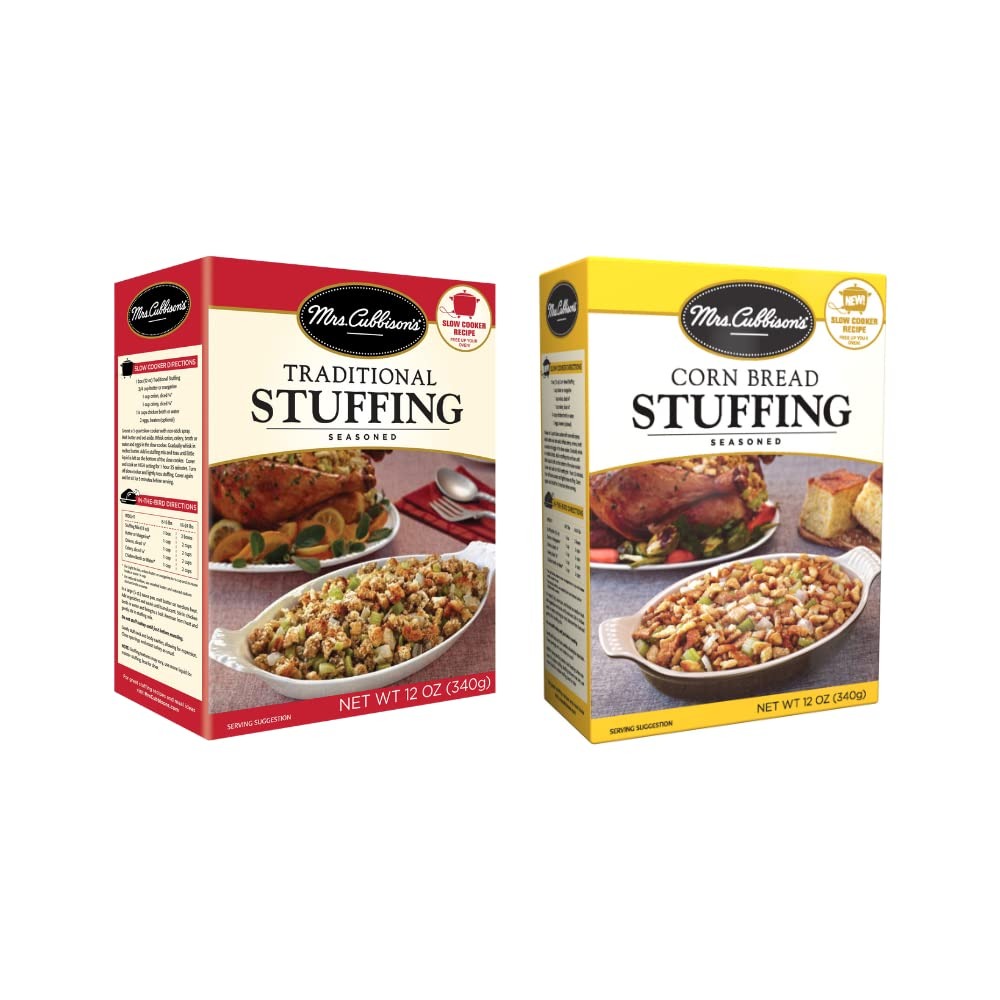
Item Name: Mrs. Cubbison's Corn Bread Stuffing (Variety Pack)
Bullet Point 1: Our Freshly baked Mrs. Cubbison's Corn Bread stuffing comes with a 12 ounce boxes. Seasoned to perfection with a lightly toasted texture that will leave you coming back for more.
Bullet Point 2: Easy to prepare dish that is great for holidays or any other occasion you desire.
Bullet Point 3: Delicious substitute for potatoes or rice.
Bullet Point 4: Mrs. Cubbison's Stuffing offers a variety of flavors including Traditional, Herb Cubed, and Corn Bread.
Product Description: Made from fresh breads, seasoned just right, Mrs. Cubbison’s stuffing's have been trusted by home cooks for over 60 years as the perfect choice for the most important meals of the year.
Value: 1.0
Unit: Count

Price: 17.56